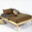
Label: bed